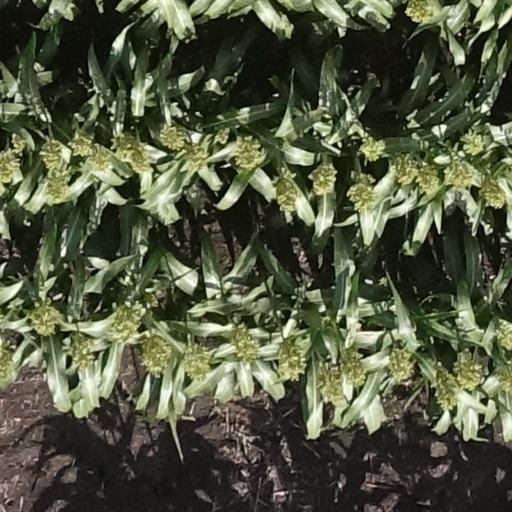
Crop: sorghum